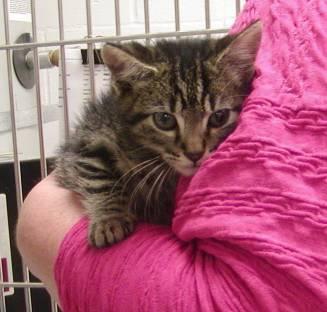
cat